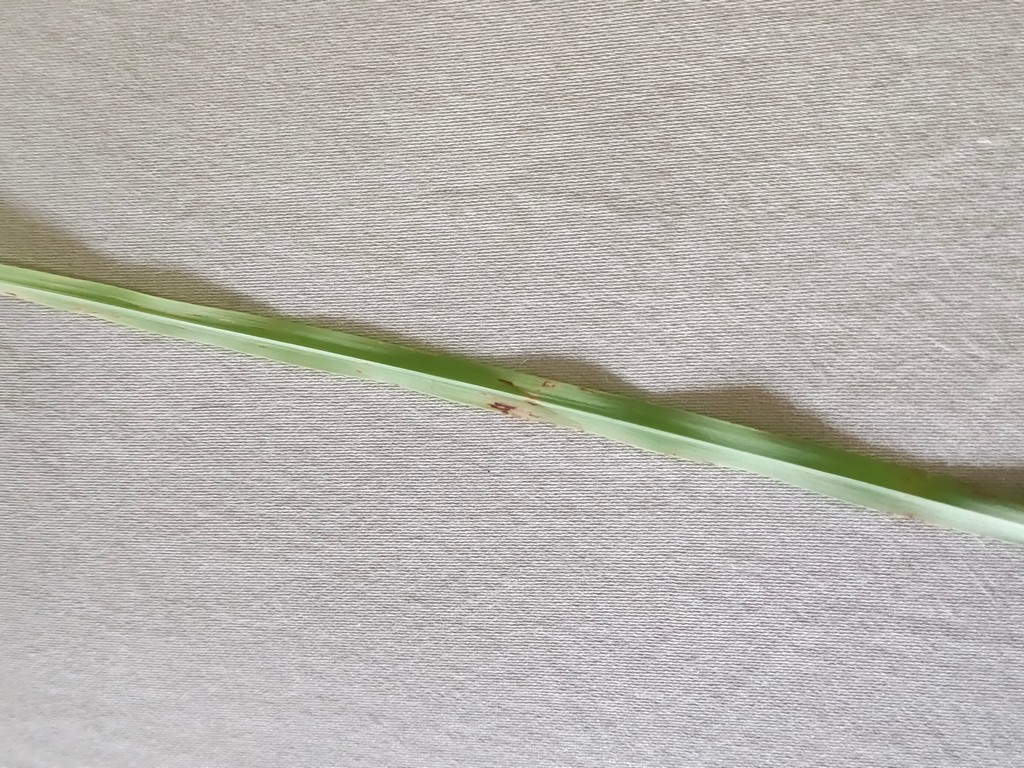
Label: Unhealthy